Robert White (attorney general)

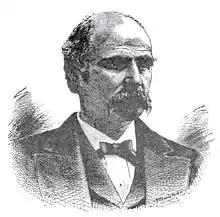
An engraving of a man with a mustache in a suit and tie

White was a lifelong member of the Democratic Party. In 1876, White was nominated at the West Virginia Democratic Party Convention held in Charleston as the party's candidate for Attorney General of West Virginia despite not expressing interest in the position. That November, White was elected to the office by the largest majority won by politician in West Virginia up until that time. At the time of his election, the state's capital was Wheeling and on April 1, 1877, he relocated there with his family to serve in his post. On the morning of his departure from Romney, the residents of the community bid White farewell by turning out with two brass bands and escorting White and his family to the outskirts of town. There, an address was delivered by one of Romney's elder residents, and the White family left for Wheeling.